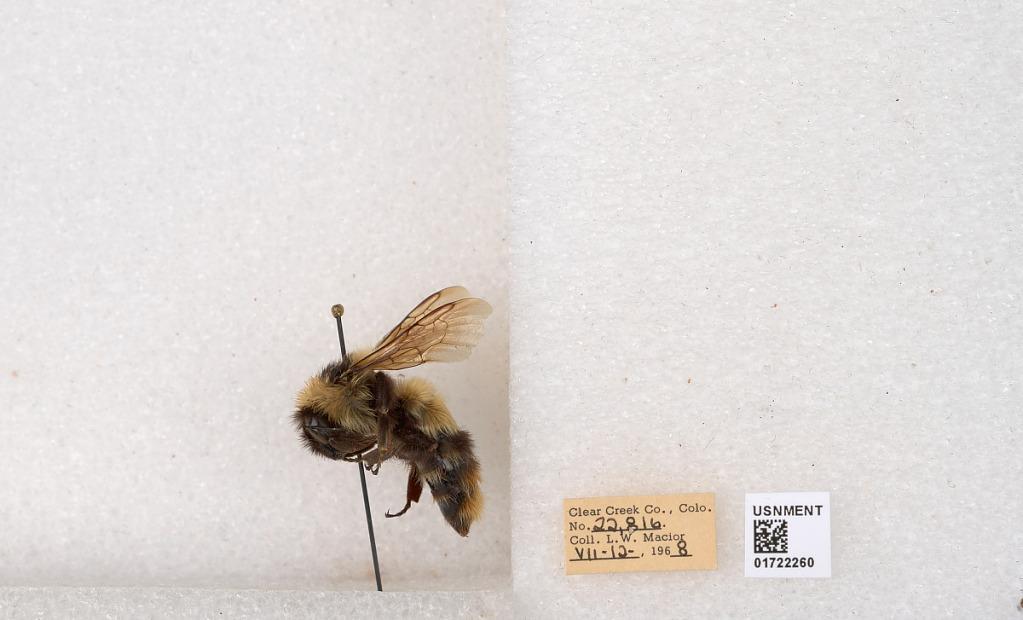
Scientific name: Bombus kirbyellus
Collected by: L. Macior
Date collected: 1968-7-12
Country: United States
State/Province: Colorado
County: Clear Creek
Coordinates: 39.6891, -105.644